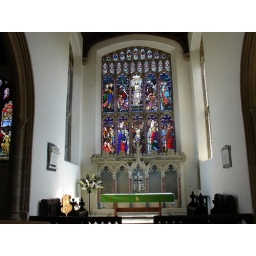
Stained glass window inside St Marys church Stoke by Nayland